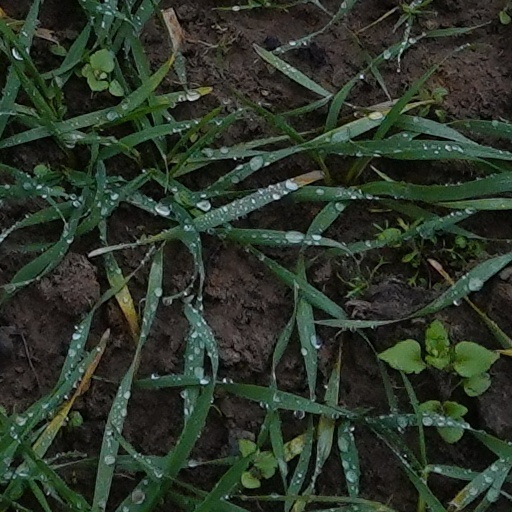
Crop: wheat